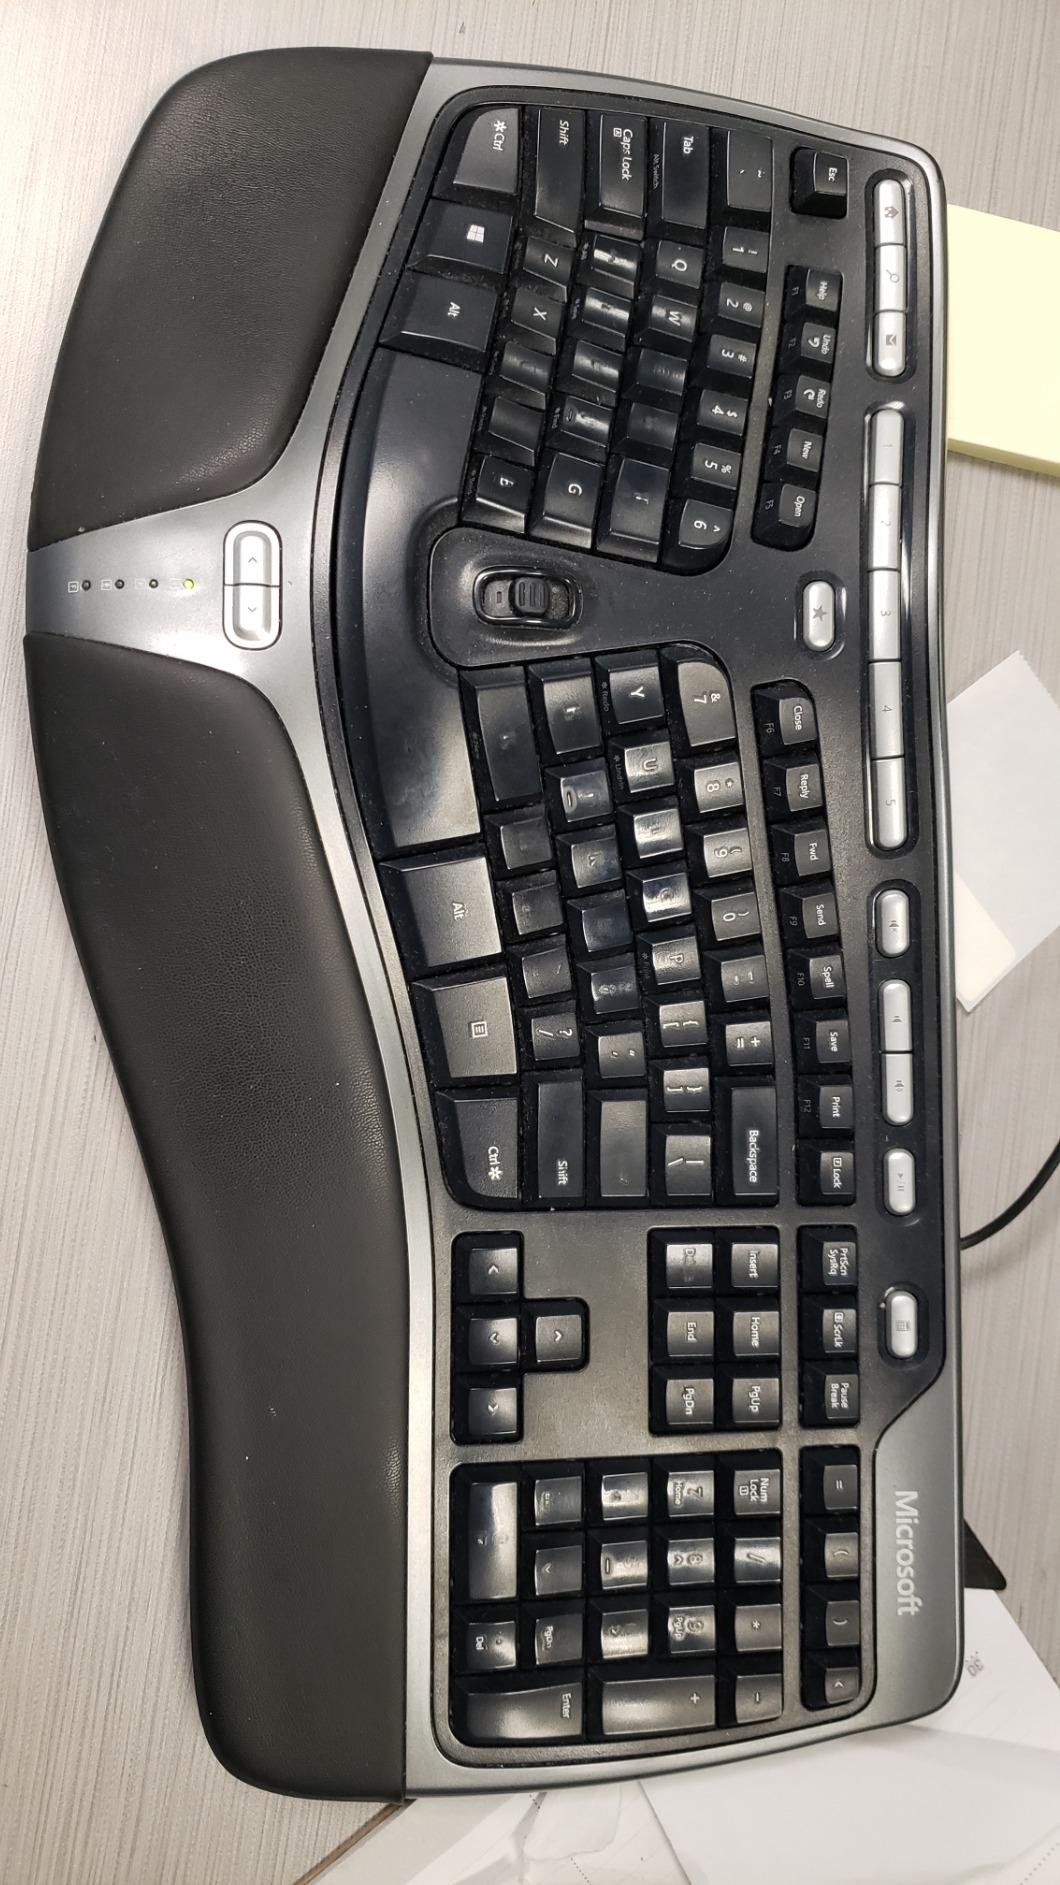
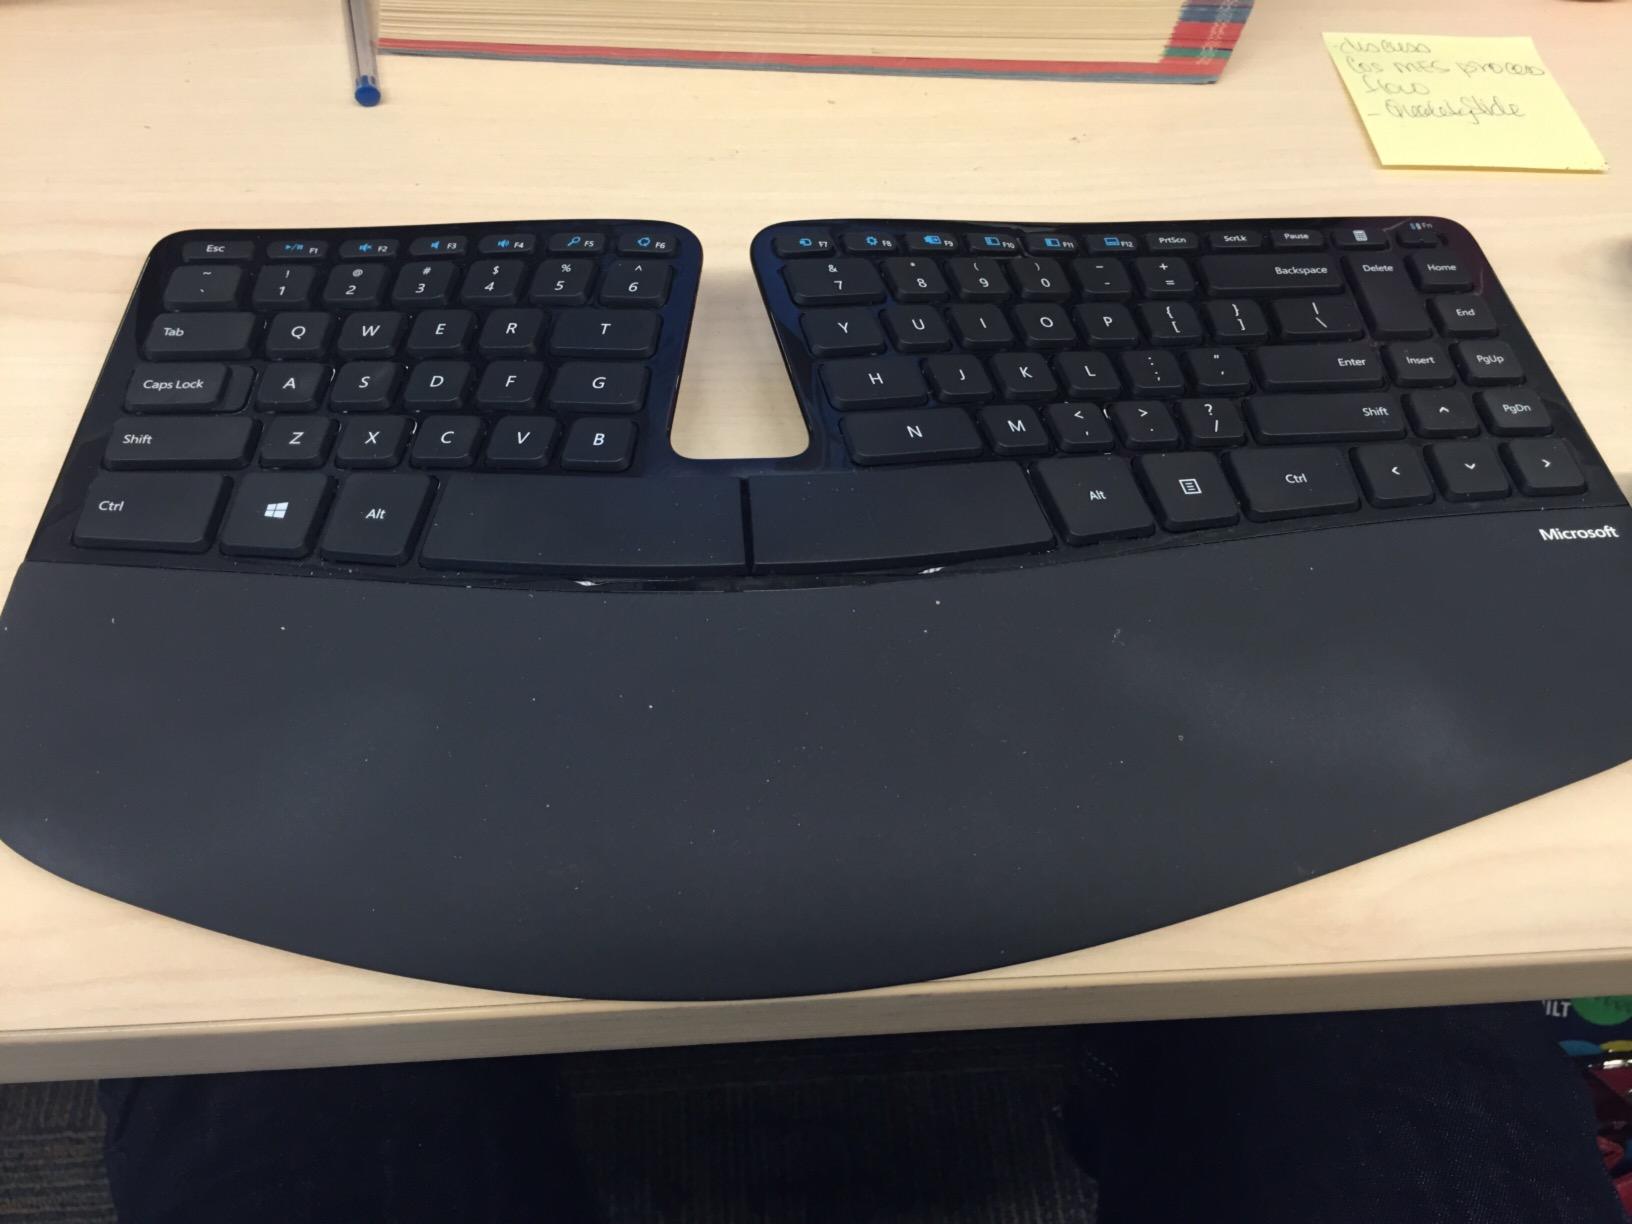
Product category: keyboard
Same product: no